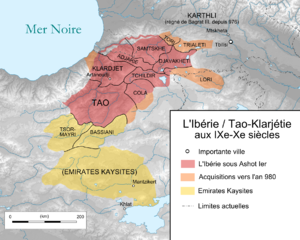
Les principautés et autres domaines de l'Ibérue durant les IXe et Xe siècles.
Gourguen Iᵉʳ d’Ibérie, aussi connu comme Gourguen Iᵉʳ de Tao Supérieur ou Gourguen Iᵉʳ d'Ardahan, est un prince géorgien de la fin du IXᵉ siècle. Descendant de la lignée des Bagratides, il accède au trône d'Ibérie durant une crise dynastique et prend les titres de « prince-primat » et de « curopalate ». Grâce à un grand écart diplomatique, Gourguen réussit à s’allier de manière éphémère avec Byzance et l’Arménie, avant d'être pris dans un conflit civil entre princes qui lui coûte la vie, mettant ainsi fin à la principauté d'Ibérie.